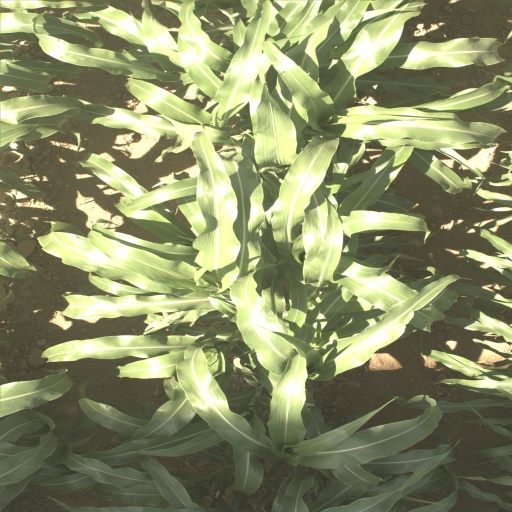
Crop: sorghum